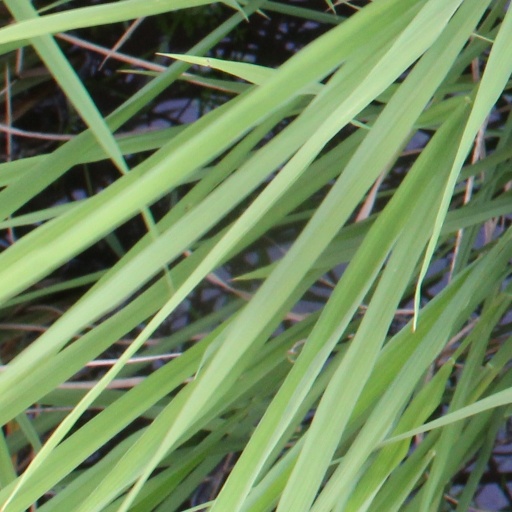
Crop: rice